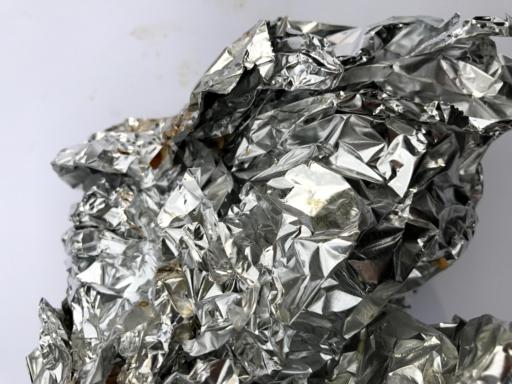
Waste category: metal